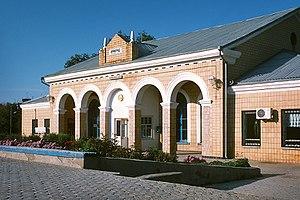
Zernograd est une ville de l'oblast de Rostov, en Russie, et le centre administratif du raïon de Zernogrod. Sa population s'élevait à 26 050 habitants en 2013.